Early history of Singapore

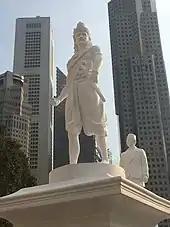
Statue of Sang Nila Utama erected for Singapore's bicentenntial commemorations at the Raffles' Landing Site.

Sometime in its history, the name of Temasek was changed to Singapura. The "Sejarah Melayu" ("Malay Annals") contains a tale of a prince of Palembang, Sri Tri Buana (also known as Sang Nila Utama), who landed on Temasek after surviving a storm in the 13th century. According to the tale, the prince saw a strange creature, which he was told was a lion. Believing this to be an auspicious sign, he founded a settlement called Singapura, which means "Lion City" in Sanskrit. It is unlikely there ever were lions in Singapore, though tigers continued to roam the island until the early 20th century. However, the lion motif is common in Hindu mythology, which was dominant in the region during that period (one of the words for "throne" in the Malay language is "singgasana", meaning "lion's seat" in Sanskrit), and it has been speculated that the "Singapura" name, and the tale of the lion, were invented by court historians of the Malacca Sultanate to glorify Sang Nila Utama and his line of descent.